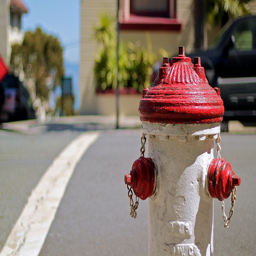
A red and white fire hydrant by a street
A nicely painted fire hydrant by the side of the road.
A close up of a red and white fire hydrant.
A white fire hydrant with red trim next to a street.
a white and red fire hydrant a street car and a building